Roger Avon

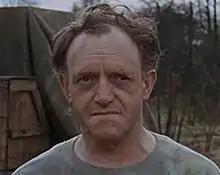
in "Daleks' Invasion Earth 2150 A.D." (1966)

Roger Avon (23 November 1914 – 21 December 1998) was an English stage, film and television actor born in Jarrow, County Durham.